Elina Svitolina

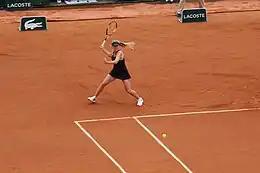
Svitolina returning from the baseline at the 2015 French Open

At the 2020 Summer Olympics in Tokyo, Svitolina embarked on her second Olympics appearance and entered into the singles tennis tournament as the fourth seed. This would be her second bid to earn her home country its very first medal in tennis in Olympics history. After defeating Camila Giorgi in the quarterfinals, she was stopped from reaching the gold medal match by Markéta Vondroušová in the semifinals when she lost in straight sets. Disappointed from losing the semifinals but unfazed, she faced off against Elena Rybakina in the bronze medal match in a rematch since their encounter in Eastbourne. This time, Svitolina exacted revenge and came back from a set down to win the second set tiebreak and the decider. Speaking on the significance of the victory after winning the bronze medal, Svitolina exclaimed, "To win such a big battle for the bronze, it means the world for me. Everyone in Ukraine is watching, we don't win so many medals, it's very special for me and Ukraine."